Anwesh Sahoo

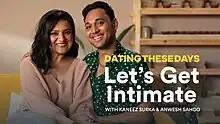
2021

Anwesh began his acting career with an ad film in 2017 with Kraftly alongside Nargis Nandal (from Gulamohar fame). He followed this with another ad film for Indian dessert chain 'Frozen Bottle'. His major break came in 2021 with Dating These Days Season 2 for Bumble that released on Disney+ Hotstar (and later on Bumble's YouTube channel) where he featured alongside Kaneez Surka, Bani J, Sayani Gupta, Ayush Mehra, and Yashaswini. In 2022 Anwesh grabbed another major ad campaign for Absolut Glassware alongside Indian supermodel Anjali Lama, Olympian Dutee Chand, and drag artist Durga Gawde, that focused on sharing ways to be a strong ally to the LGBTQ+ community. Anwesh has also modelled for British photographer Olivia Arthur for Magnum Photos.